Charles H. Vail

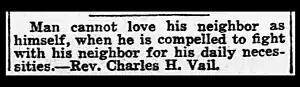
Vail's Christian socialist aphorisms continued to be printed in the radical press into the 1920s.

During the first decade of the 20th century, Vail served in a succession of Universalist pastorates, including positions at Richfield Springs and Albion, New York. He would later accept a position at the Church of Good Tidings in Brooklyn.